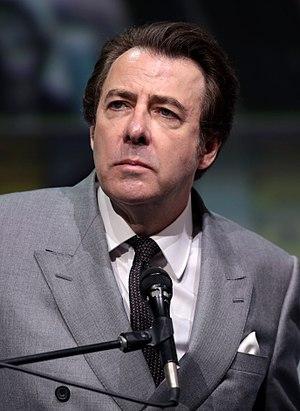
The Masked Singer est une émission de télévision dédiée à la compétition de chant type télé crochet. La première saison de l'émission au Royaume-Uni sera diffusée sur STV le 4 janvier 2020. Elle est basée sur le format sud-coréen King of Mask Singer.
Jonathan Ross, parfois surnommé Johnny Ross est un présentateur, scénariste et producteur britannique né le 17 novembre 1960 à Leytonstone.